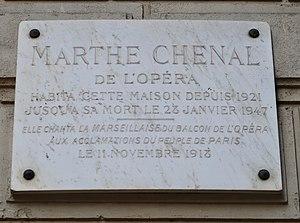
Plaque en hommage à Marthe Chenal, 94 rue de Courcelles (Paris, 8e).
La rue de Courcelles est une voie des 8ᵉ et 17ᵉ arrondissements de Paris.
Marthe Chenal, née le 24 août 1881 à Saint-Maurice et morte le 28 janvier 1947, est une soprano d'opéra française active entre 1905 et 1923. Bien qu'elle ait chanté avec plusieurs compagnies d'opéra en France et dans le monde, sa carrière est principalement centrée au Palais Garnier et à l'Opéra-Comique à Paris. Elle a particulièrement excellé dans les œuvres de Jules Massenet et de Camille Erlanger.